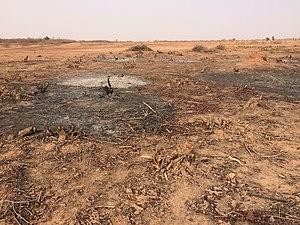
Une zone de brousse tigrée au Niger, coupée pour le bois de chauffage et partiellement brûlée (commune de Dantchandou, département de Kollo, région de Tillabéri).
La brousse tigrée est une structure de végétation constituée d'une succession régulière de bandes d'arbustes ou d'herbacées, séparées par des bandes de sol nu ou de faible couverture herbacée, et s'allongeant parallèlement aux courbes de niveau du terrain. Selon les localités, la distance entre deux répétitions de la structure peut être très variable allant du décimètre à plusieurs hectomètres mais d'une échelle toujours supérieure de plusieurs ordres de grandeur à celle des individus végétaux. Ces structures apparaissent dans les écosystèmes arides à semi-arides, en bordure des déserts tropicaux, sur des terrains à faible pente et sur sol peu profond.